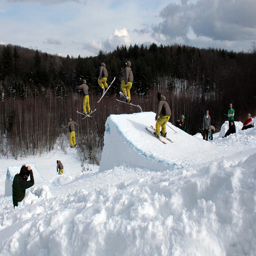
some snow skiers in yellow pants doing a jump
A sequential photo of a person doing a jump and tricks off a snow covered ski ramp.
A man riding a snowboard up the side of a ramp.
a group of people snowboarding off a snow covered ramp
A slo-mo photograph showing the sequence of a skier jumping off a ramp.